List of NBA game sevens

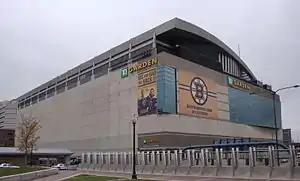
Since its opening in 1995, eleven game sevens have been played at the TD Garden, formerly known as FleetCenter and TD Banknorth Garden.

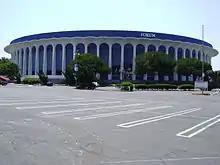
A concrete building with the words "Great Western Forum" on top situates across an empty parking lot

In the National Basketball Association (NBA), a game seven is the final game of a best-of-seven series in the NBA playoffs. Based on the playoffs format arrangement, it is played in the venue of the team holding home-court advantage for the series. The necessity of a game seven is not known until the outcome of game six is determined, assuming that a series reaches that far. In other words, game seven is the only one in a series that is not guaranteed more than one game in advance. Due to the decisive nature of game sevens, they are often "played more conservatively" and receive more media and fan attention.